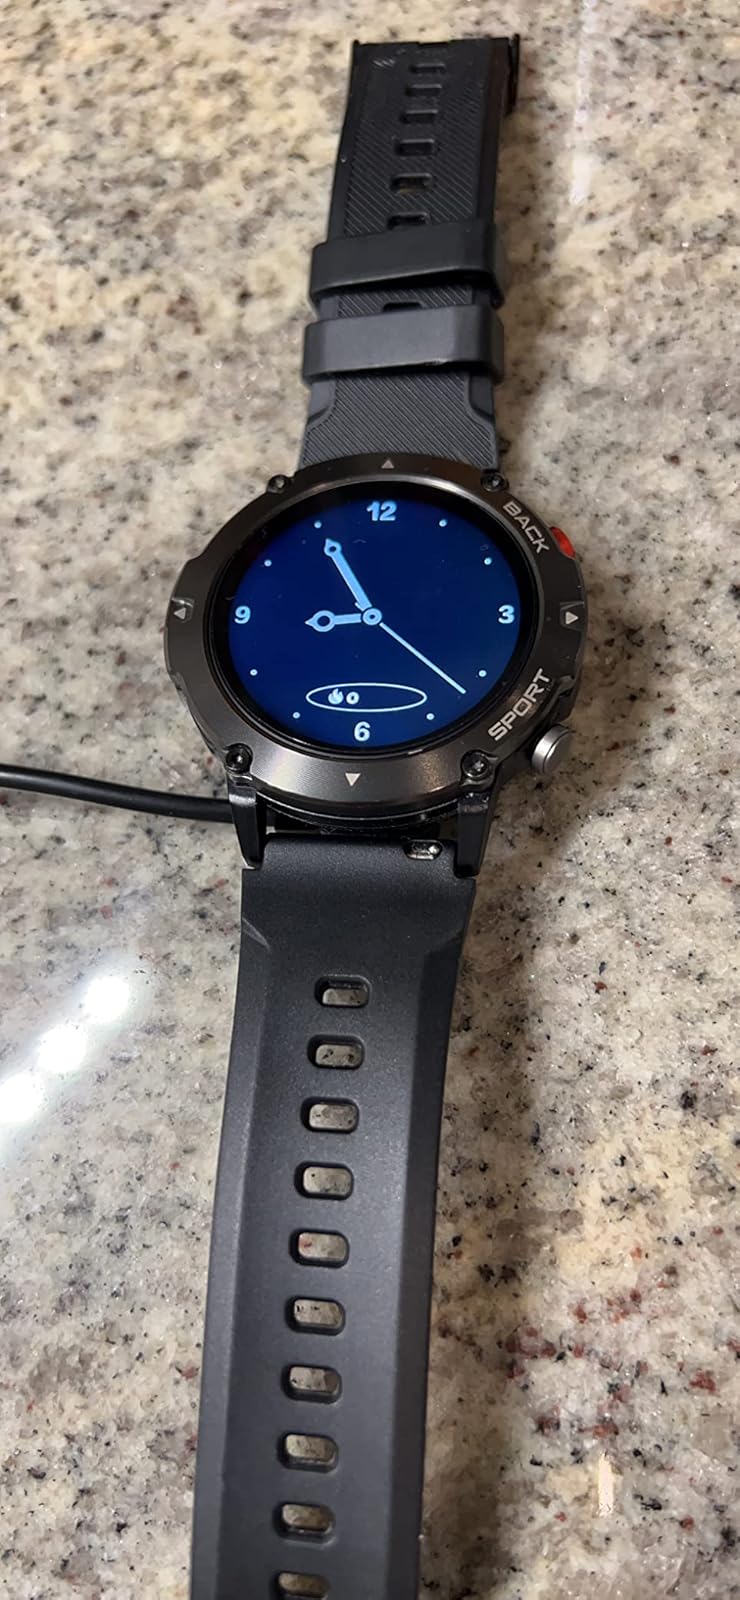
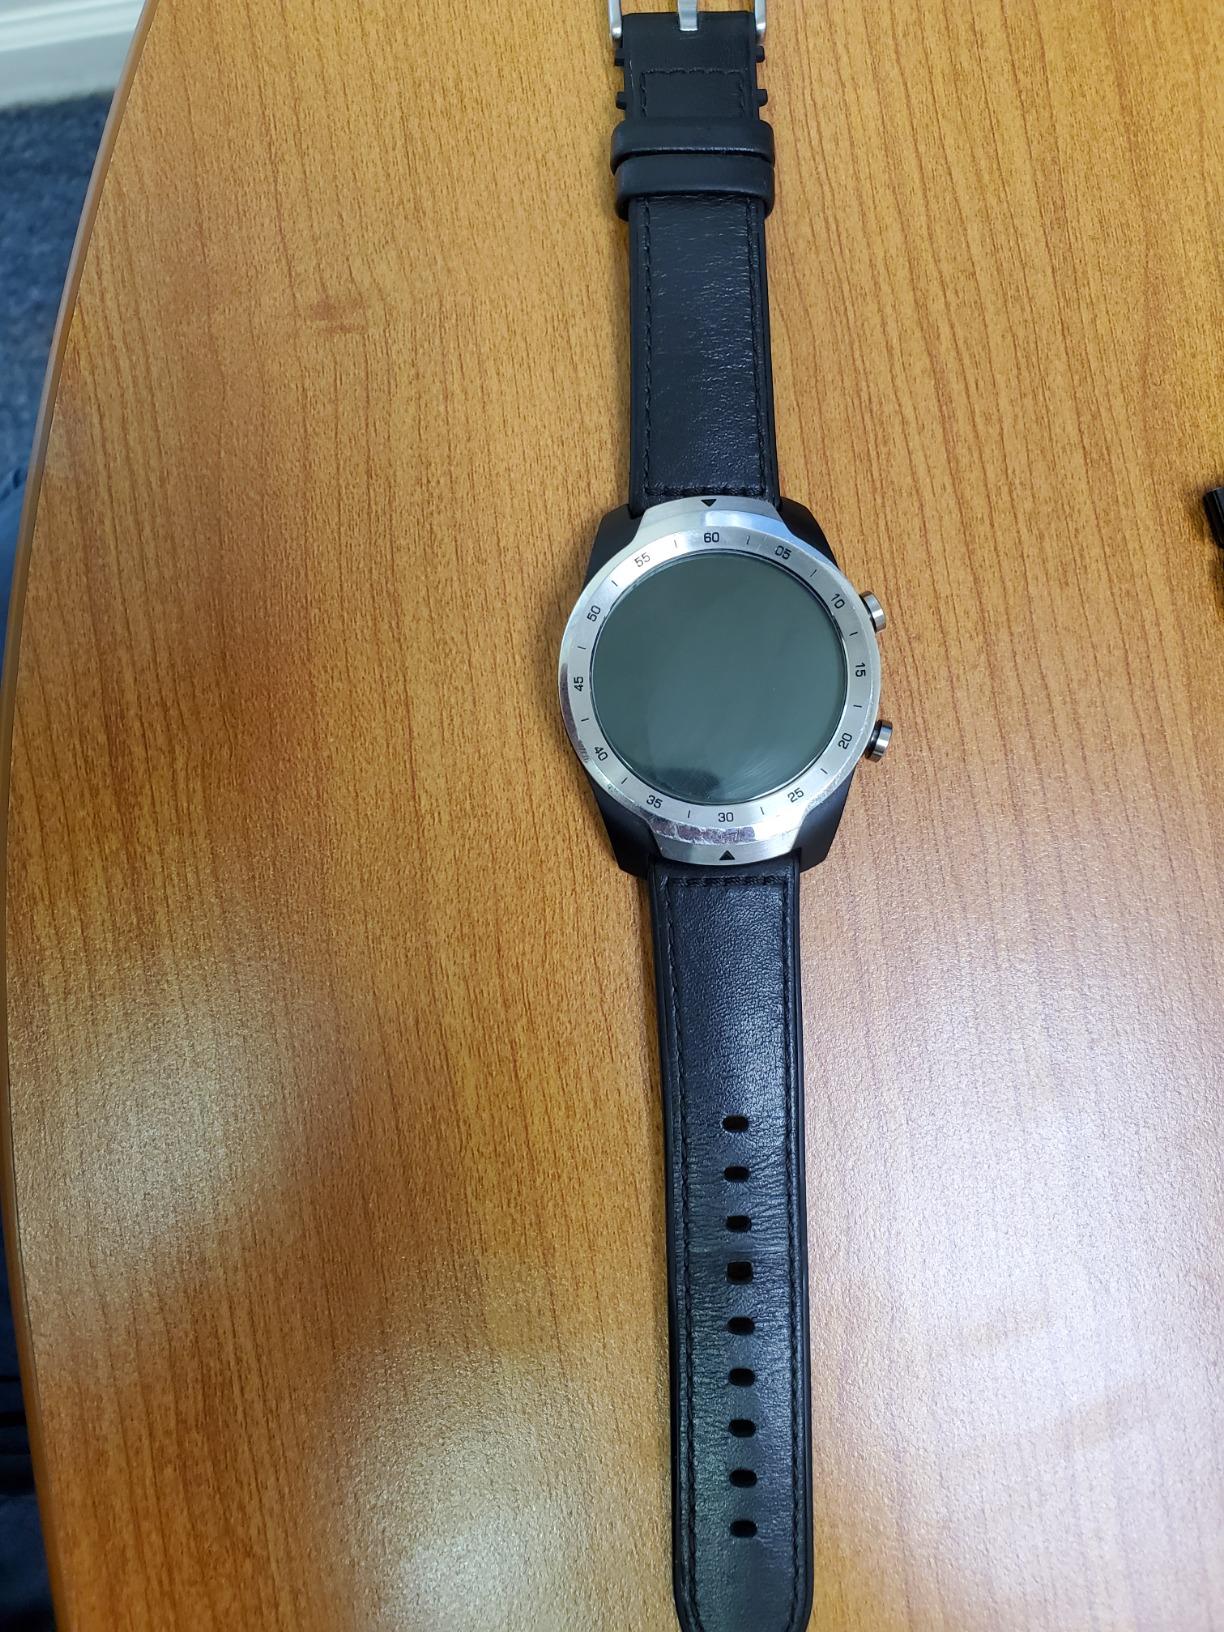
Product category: smartwatch
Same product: no